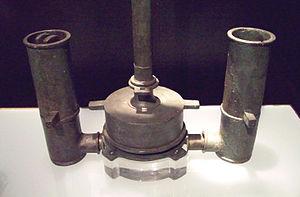
Une pompe est un dispositif permettant d'aspirer et de refouler un liquide. La plus ancienne pompe connue est la pompe à godets inventée en Chine au Iᵉʳ siècle apr. J.-C. Les pompes modernes ont été développées à partir du XVIIIᵉ siècle. Les pompes diesel et électriques, utilisées de nos jours, peuvent avoir des débits de pompage très élevés. En basse pression pour la circulation de l'eau et en haute pression plus de 400 bars pour l'oléohydraulique.
La pompe à bras de pompier est un cas particulier de pompe à bras qui a été utilisées dans la lutte contre l'incendie. Apparues au début du XVIIᵉ siècle, ces pompes à incendie sont basées sur la pompe aspirante et refoulante mise au point par Ctésibios d'Alexandrie au IIIe siècle avant Jésus-Christ.
La marine catalane - avec des navires catalans, des amiraux catalans et des équipages catalans - sous les ordres directs ou indirects des comtes de Barcelone, représentait une réalité reconnue par toute la Méditerranée depuis ses origines jusqu'à Fernando le catholique. Plus tard, des navires construits et habités sur les côtes catalanes, sous l'autorité de rois non catalans, par exemple rois de Naples, ont organisé des événements importants.